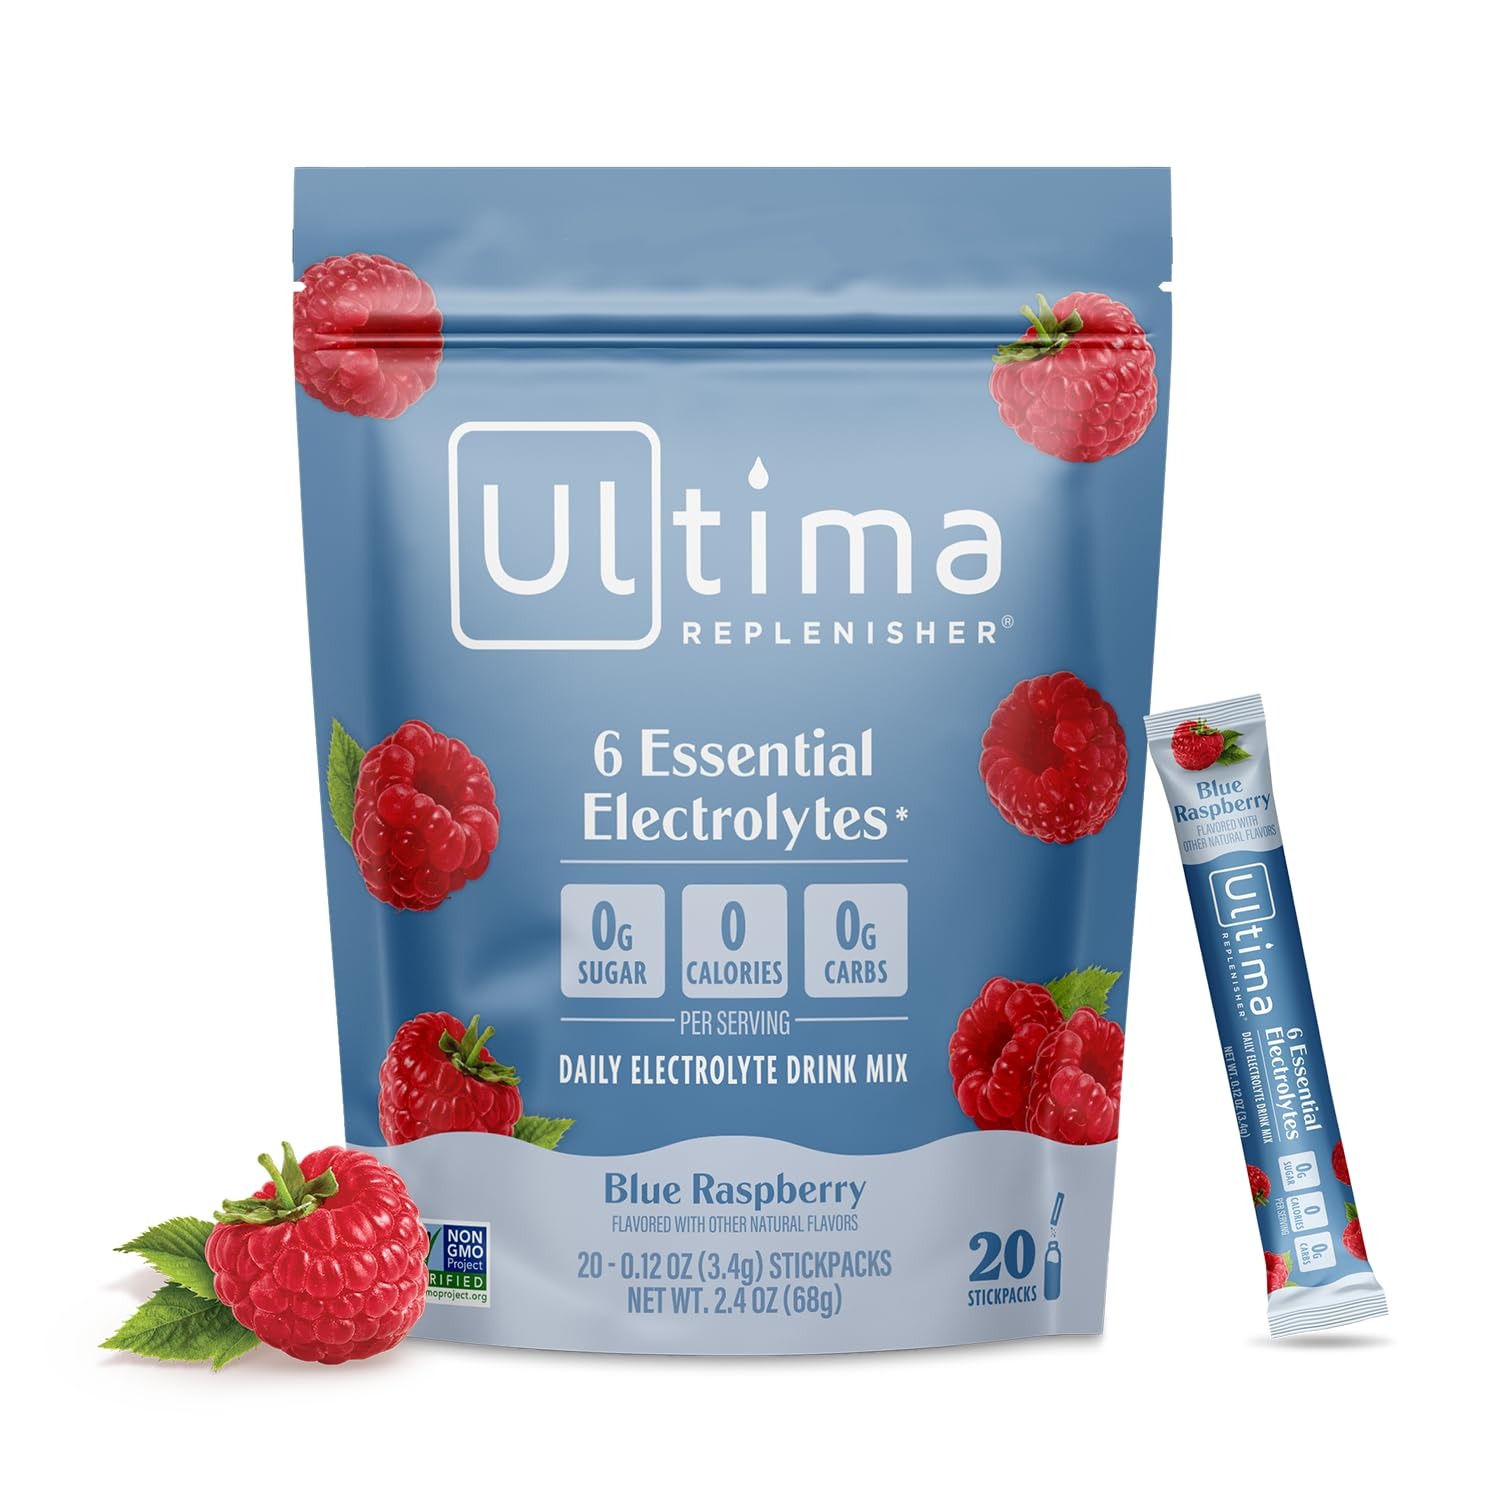
Item Name: Ultima Replenisher Daily Electrolyte Powder Drink Mix – Blue Raspberry, 20 Stickpacks – Hydration Packets with 6 Electrolytes and Trace Minerals – Keto Friendly, Vegan, Non-GMO and Sugar-Free
Bullet Point 1: Hydrate happily: Ultima electrolytes powder delivers everyday hydration packed with 6 key electrolytes, vitamin C, zinc and delicious plant-based flavors; Ultima electrolytes provide enhanced hydration with 0 sugar, calories or carbs
Bullet Point 2: Naturally delicious: Electrolyte drink mix made with 6 key electrolytes - magnesium, calcium, potassium, chloride, phosphorus and sodium, as well as vitamin C and zinc; naturally sweetened with organic stevia leaf and infused with real fruit flavors
Bullet Point 3: What’s inside: Our daily electrolyte drink mix replenishes your electrolyte levels without the sugar, calories or artificial sweeteners; sugar free, gluten free, vegan, keto friendly and Non-GMO
Bullet Point 4: Take it with you: This 20-serving pack of our electrolyte powder packets is perfect for on the go and exploring different flavors; simply add 1 stickpack to 16 ounces of water and shake or stir well, then add ice if you’d like it cold
Bullet Point 5: The Ultima difference: We’ve spent over 25 years taking electrolyte hydration to a delicious new level; you deserve balanced hydration to replenish your body while you’re living your ultimate life, every day
Product Description: Your daily hydrating drink mix and water enhancer without the sugar, carbs, and calories. Naturally sweetened electrolyte drink powder with organic stevia leaf and infused with real fruit flavor extracts that will truly quench your thirst. <br><br>Incredibly delicious and nutritious hydration powder, providing the 6 key electrolytes and minerals your body needs whether you’re working out or hanging out. Drinking electrolyte packets provides enhanced hydration compared to plain water and helps your body function at its best. <br><br>If blueberries and raspberries are your jam, you’ll love this flavor. Imparting a delightfully fruity and fresh berry taste, Blue Raspberry Electrolyte Powder is the perfect all-around refresher from morning to night.
Value: 2.5
Unit: Ounce

Price: 20.99